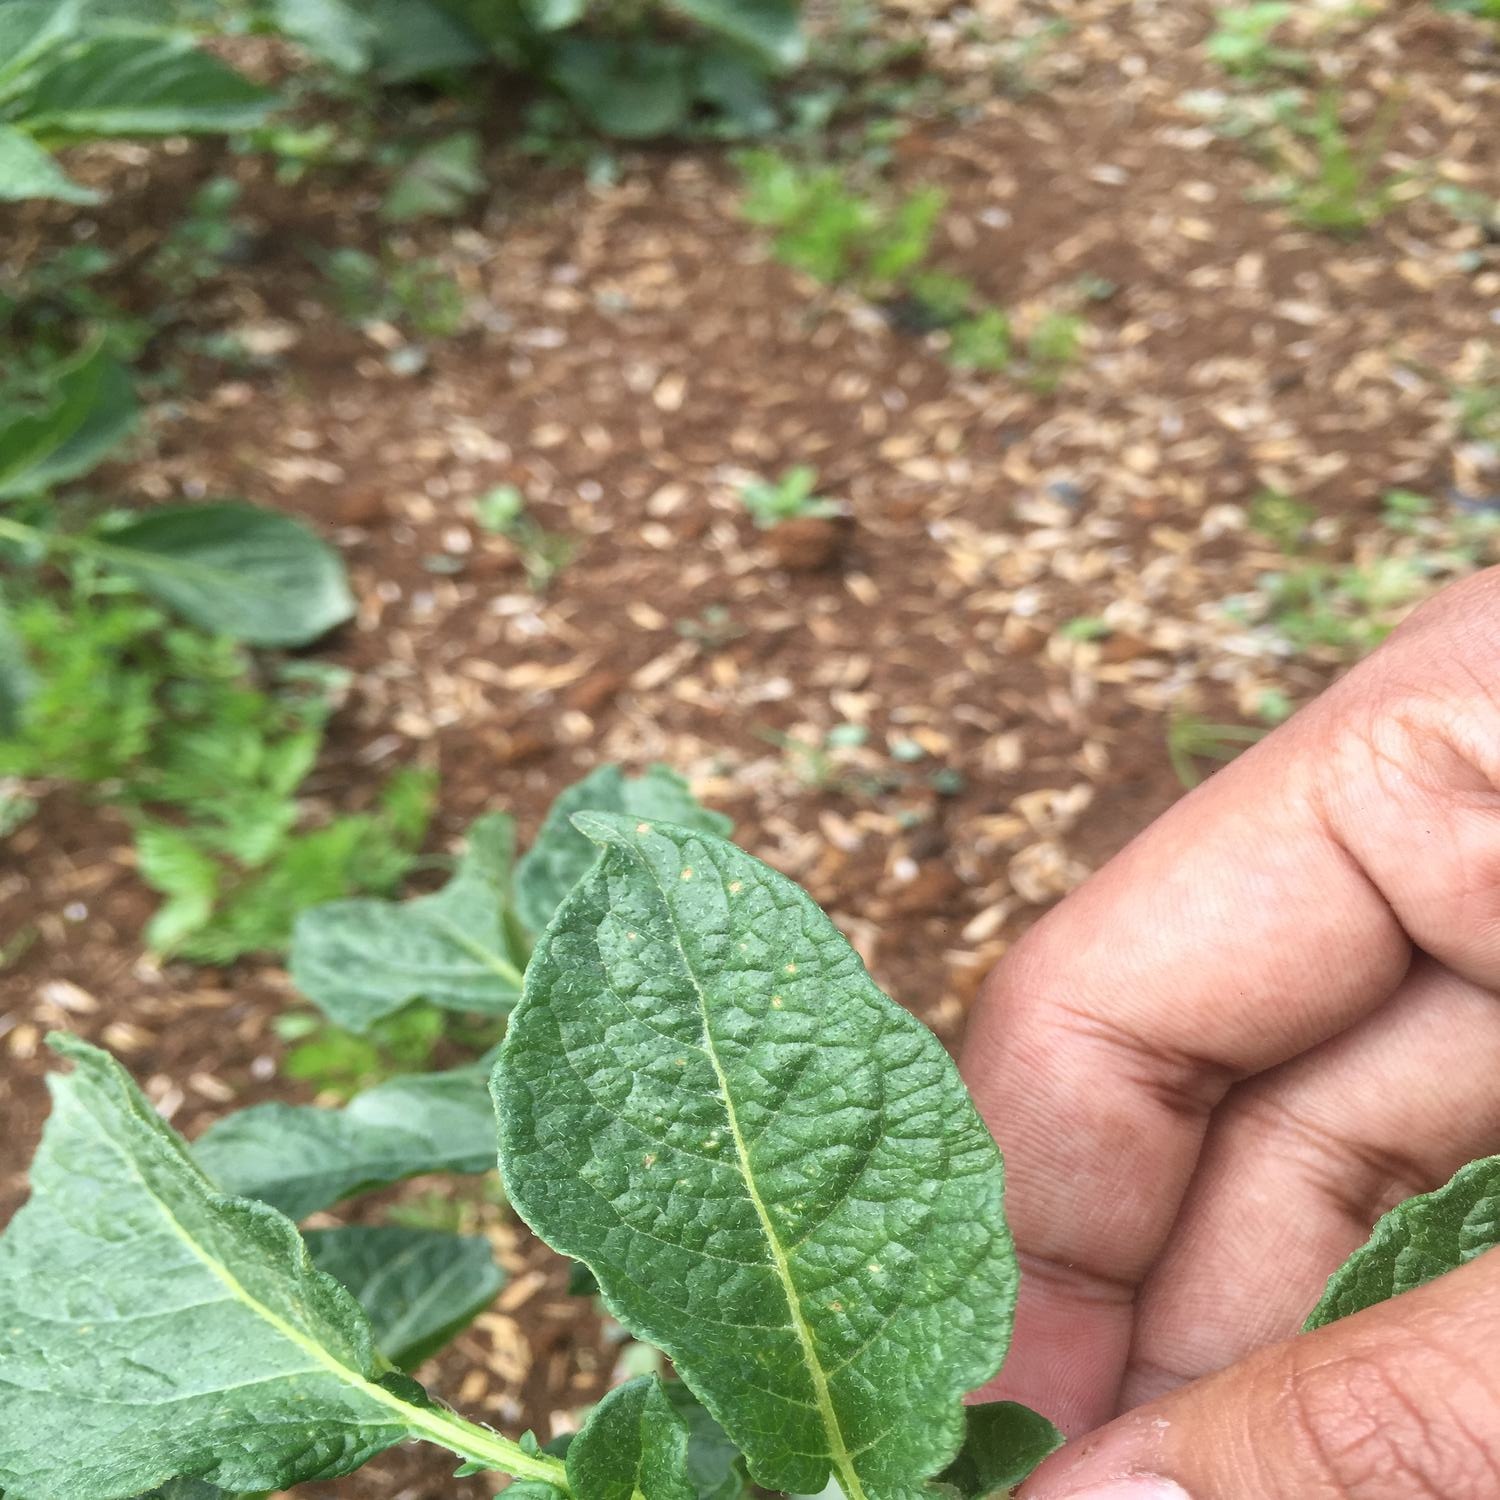
Etiqueta: Virus